Scabbard

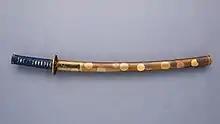
Mounting for a Japanese short sword ("wakizashi") 18th century. Metropolitan Museum of Art

On the other hand, in Japan, except for some cases of the Imperial Japanese Army and Navy, water-resistant lacquered wooden scabbards have been used throughout history.